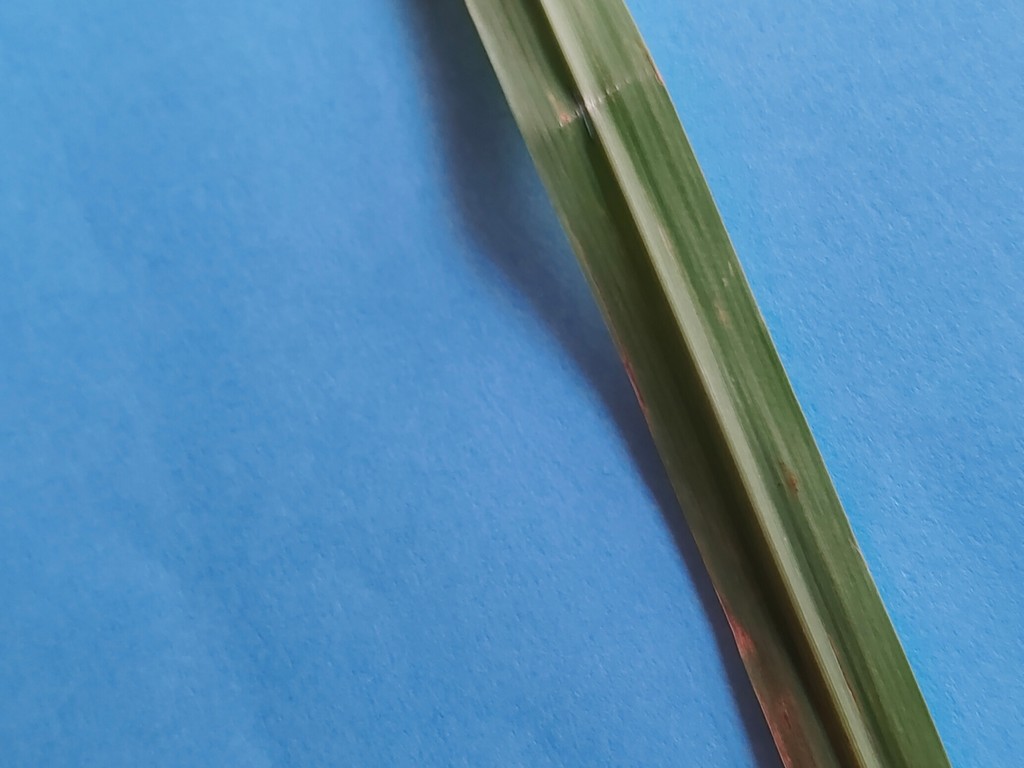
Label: Unhealthy